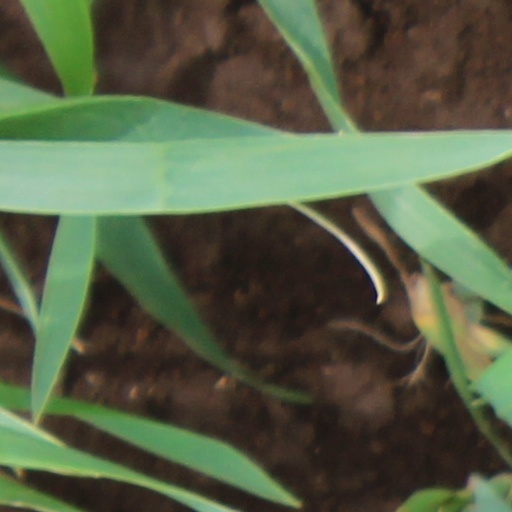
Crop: wheat